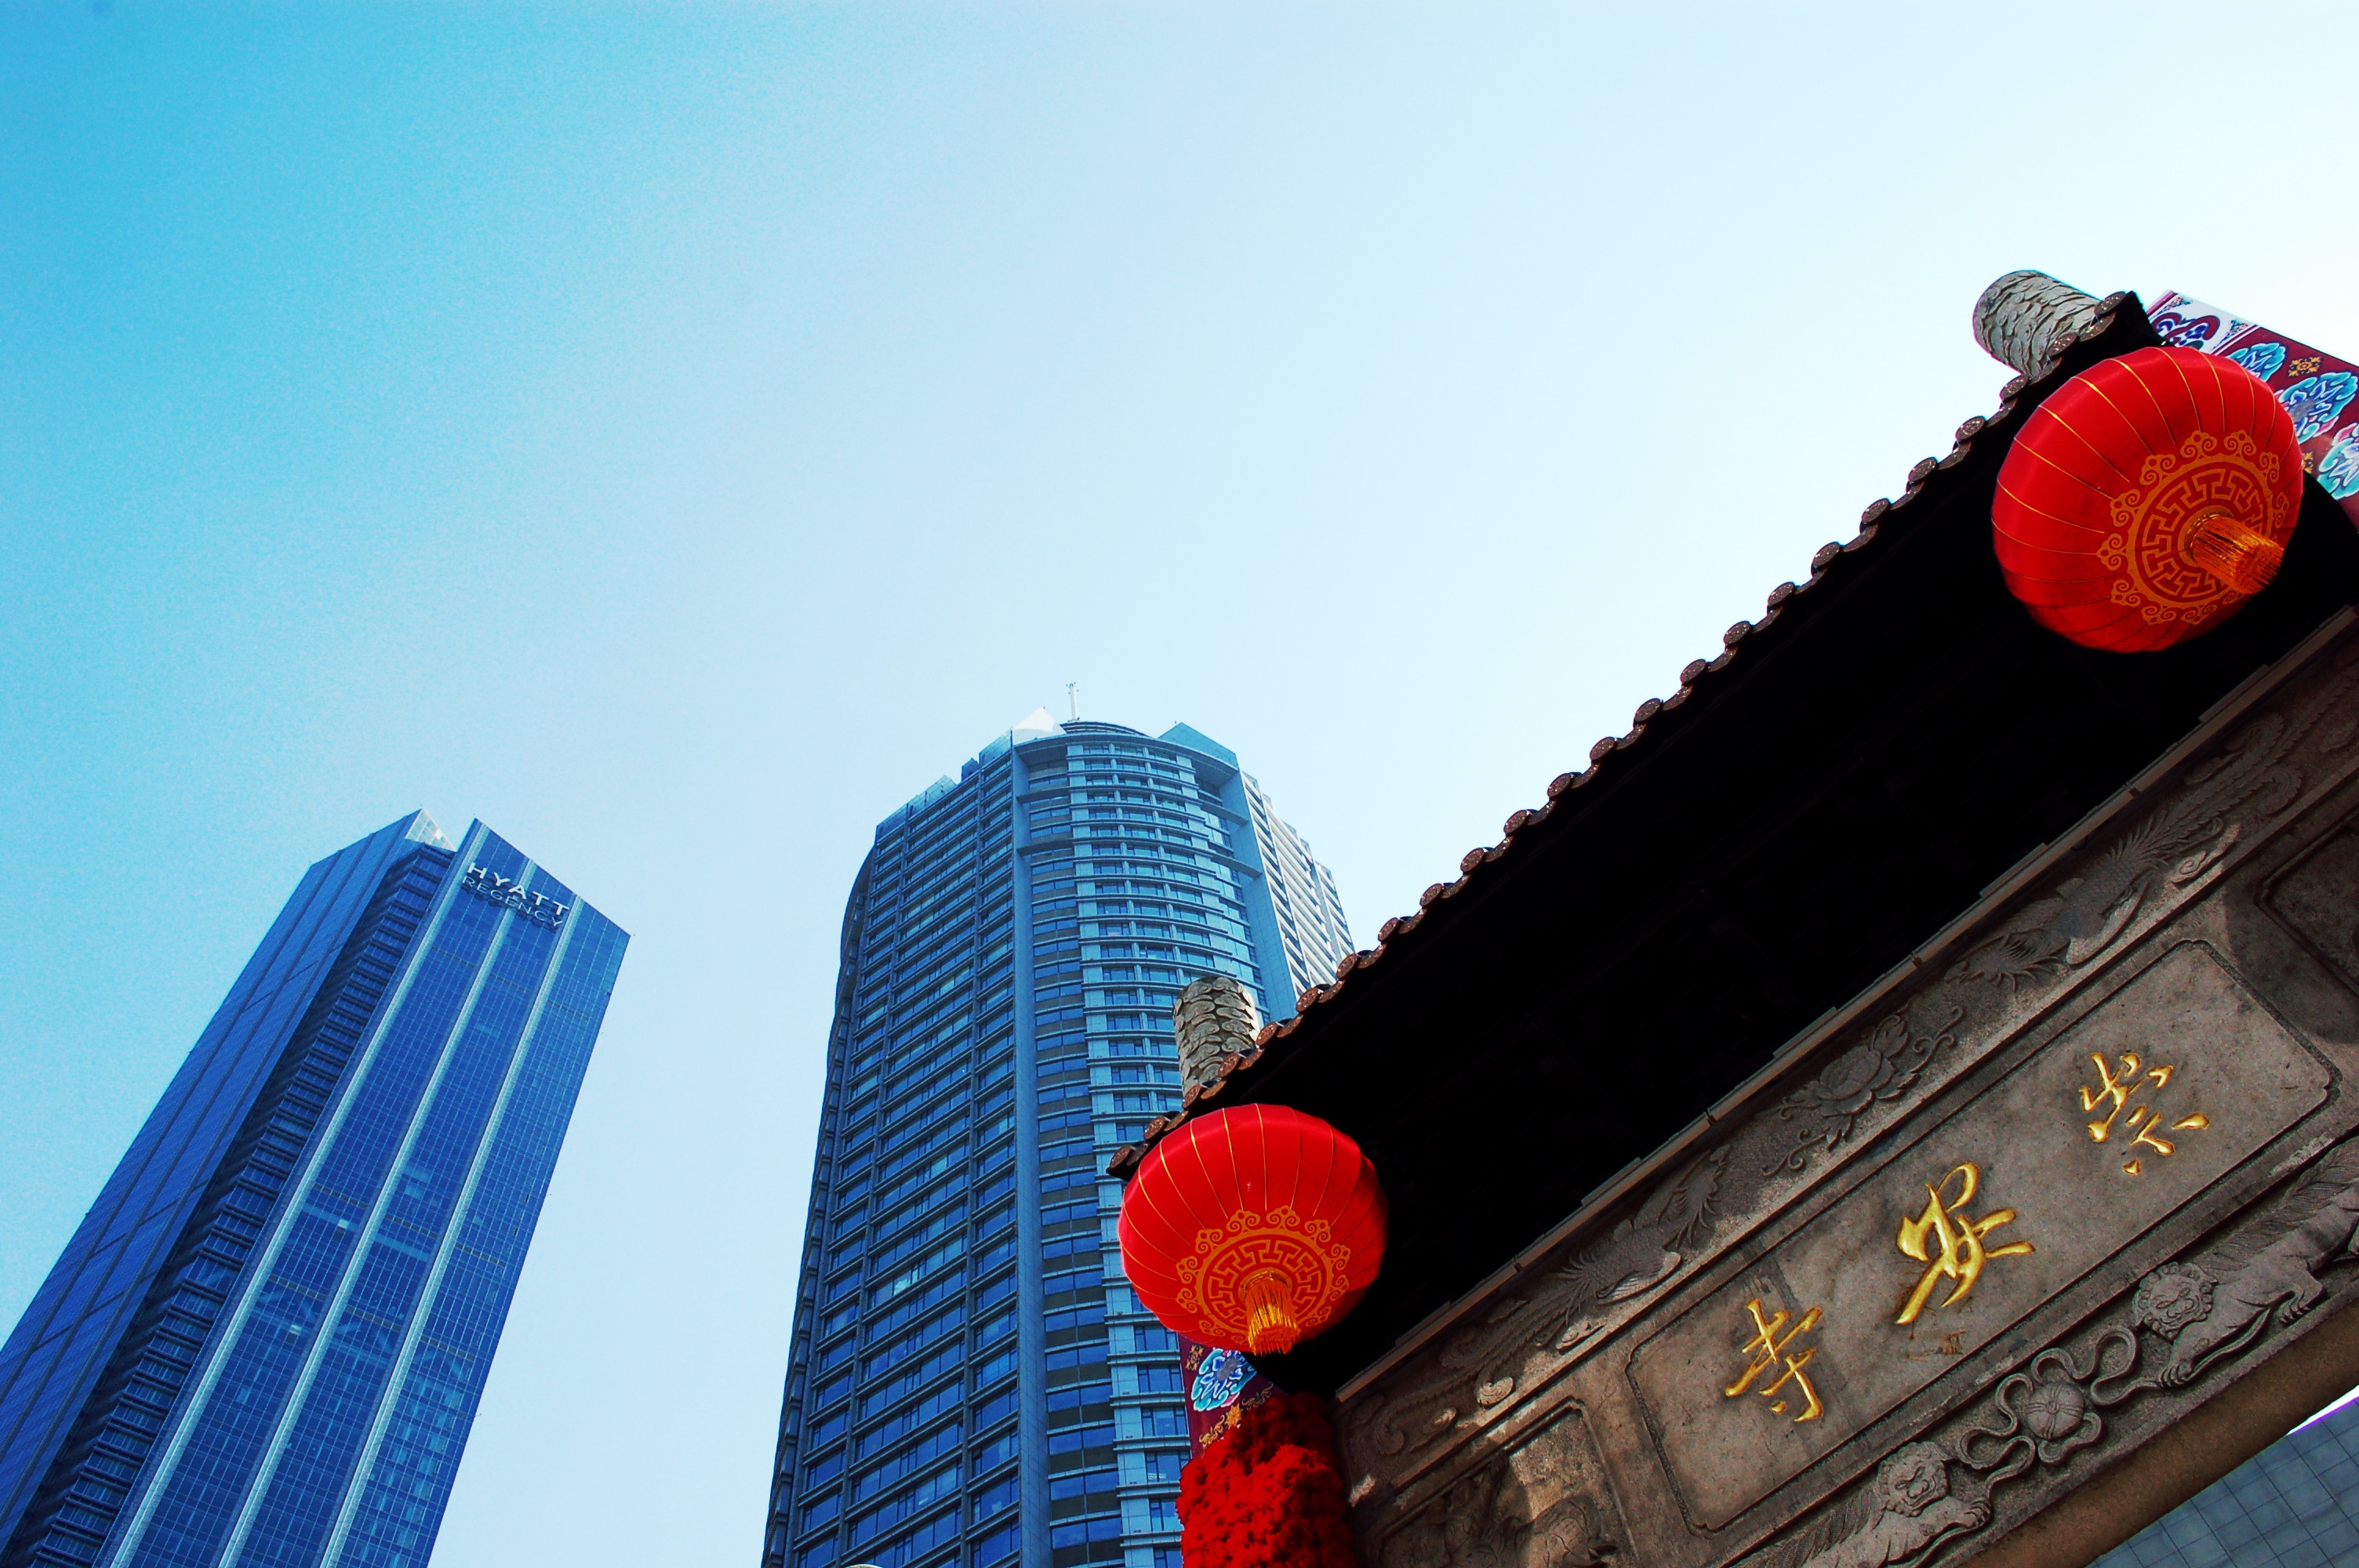
skyscraper, red, color, blue